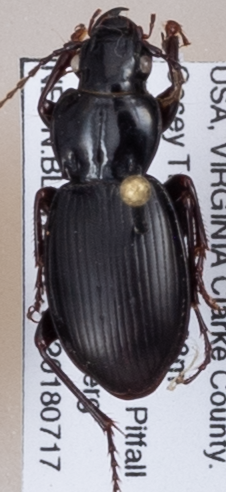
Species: Cyclotrachelus furtivus
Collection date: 2018-07-17
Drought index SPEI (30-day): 0.924
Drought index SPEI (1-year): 1.28
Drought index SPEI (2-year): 1.01